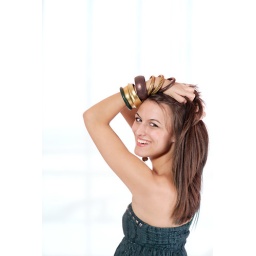
Portrait of young cute girl over abstract studio background..